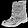
Label: Ankle boot